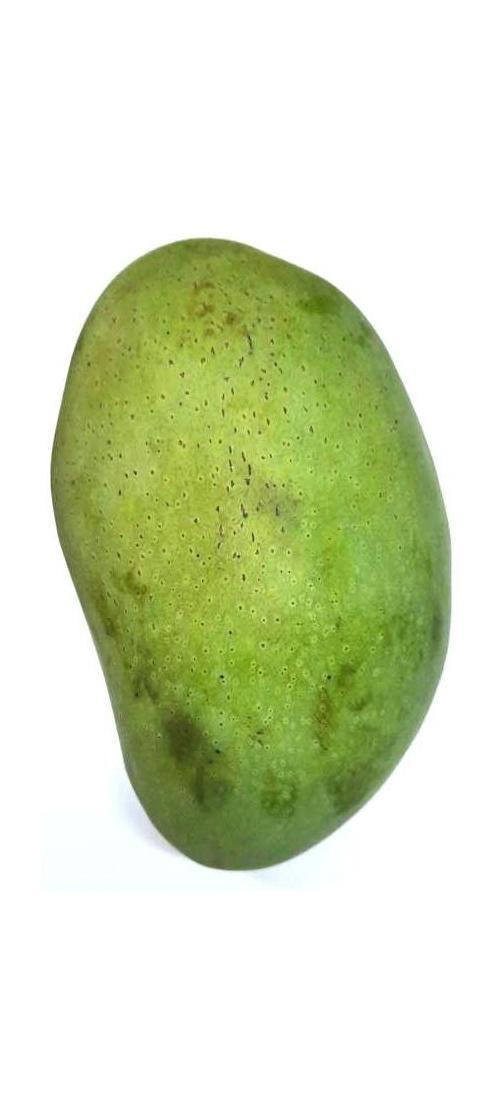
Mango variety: Fazli Shurmai